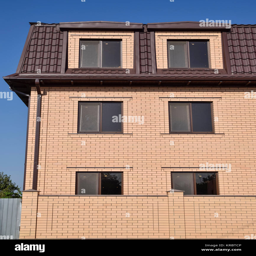
the house with plastic windows and a roof of corrugated sheet